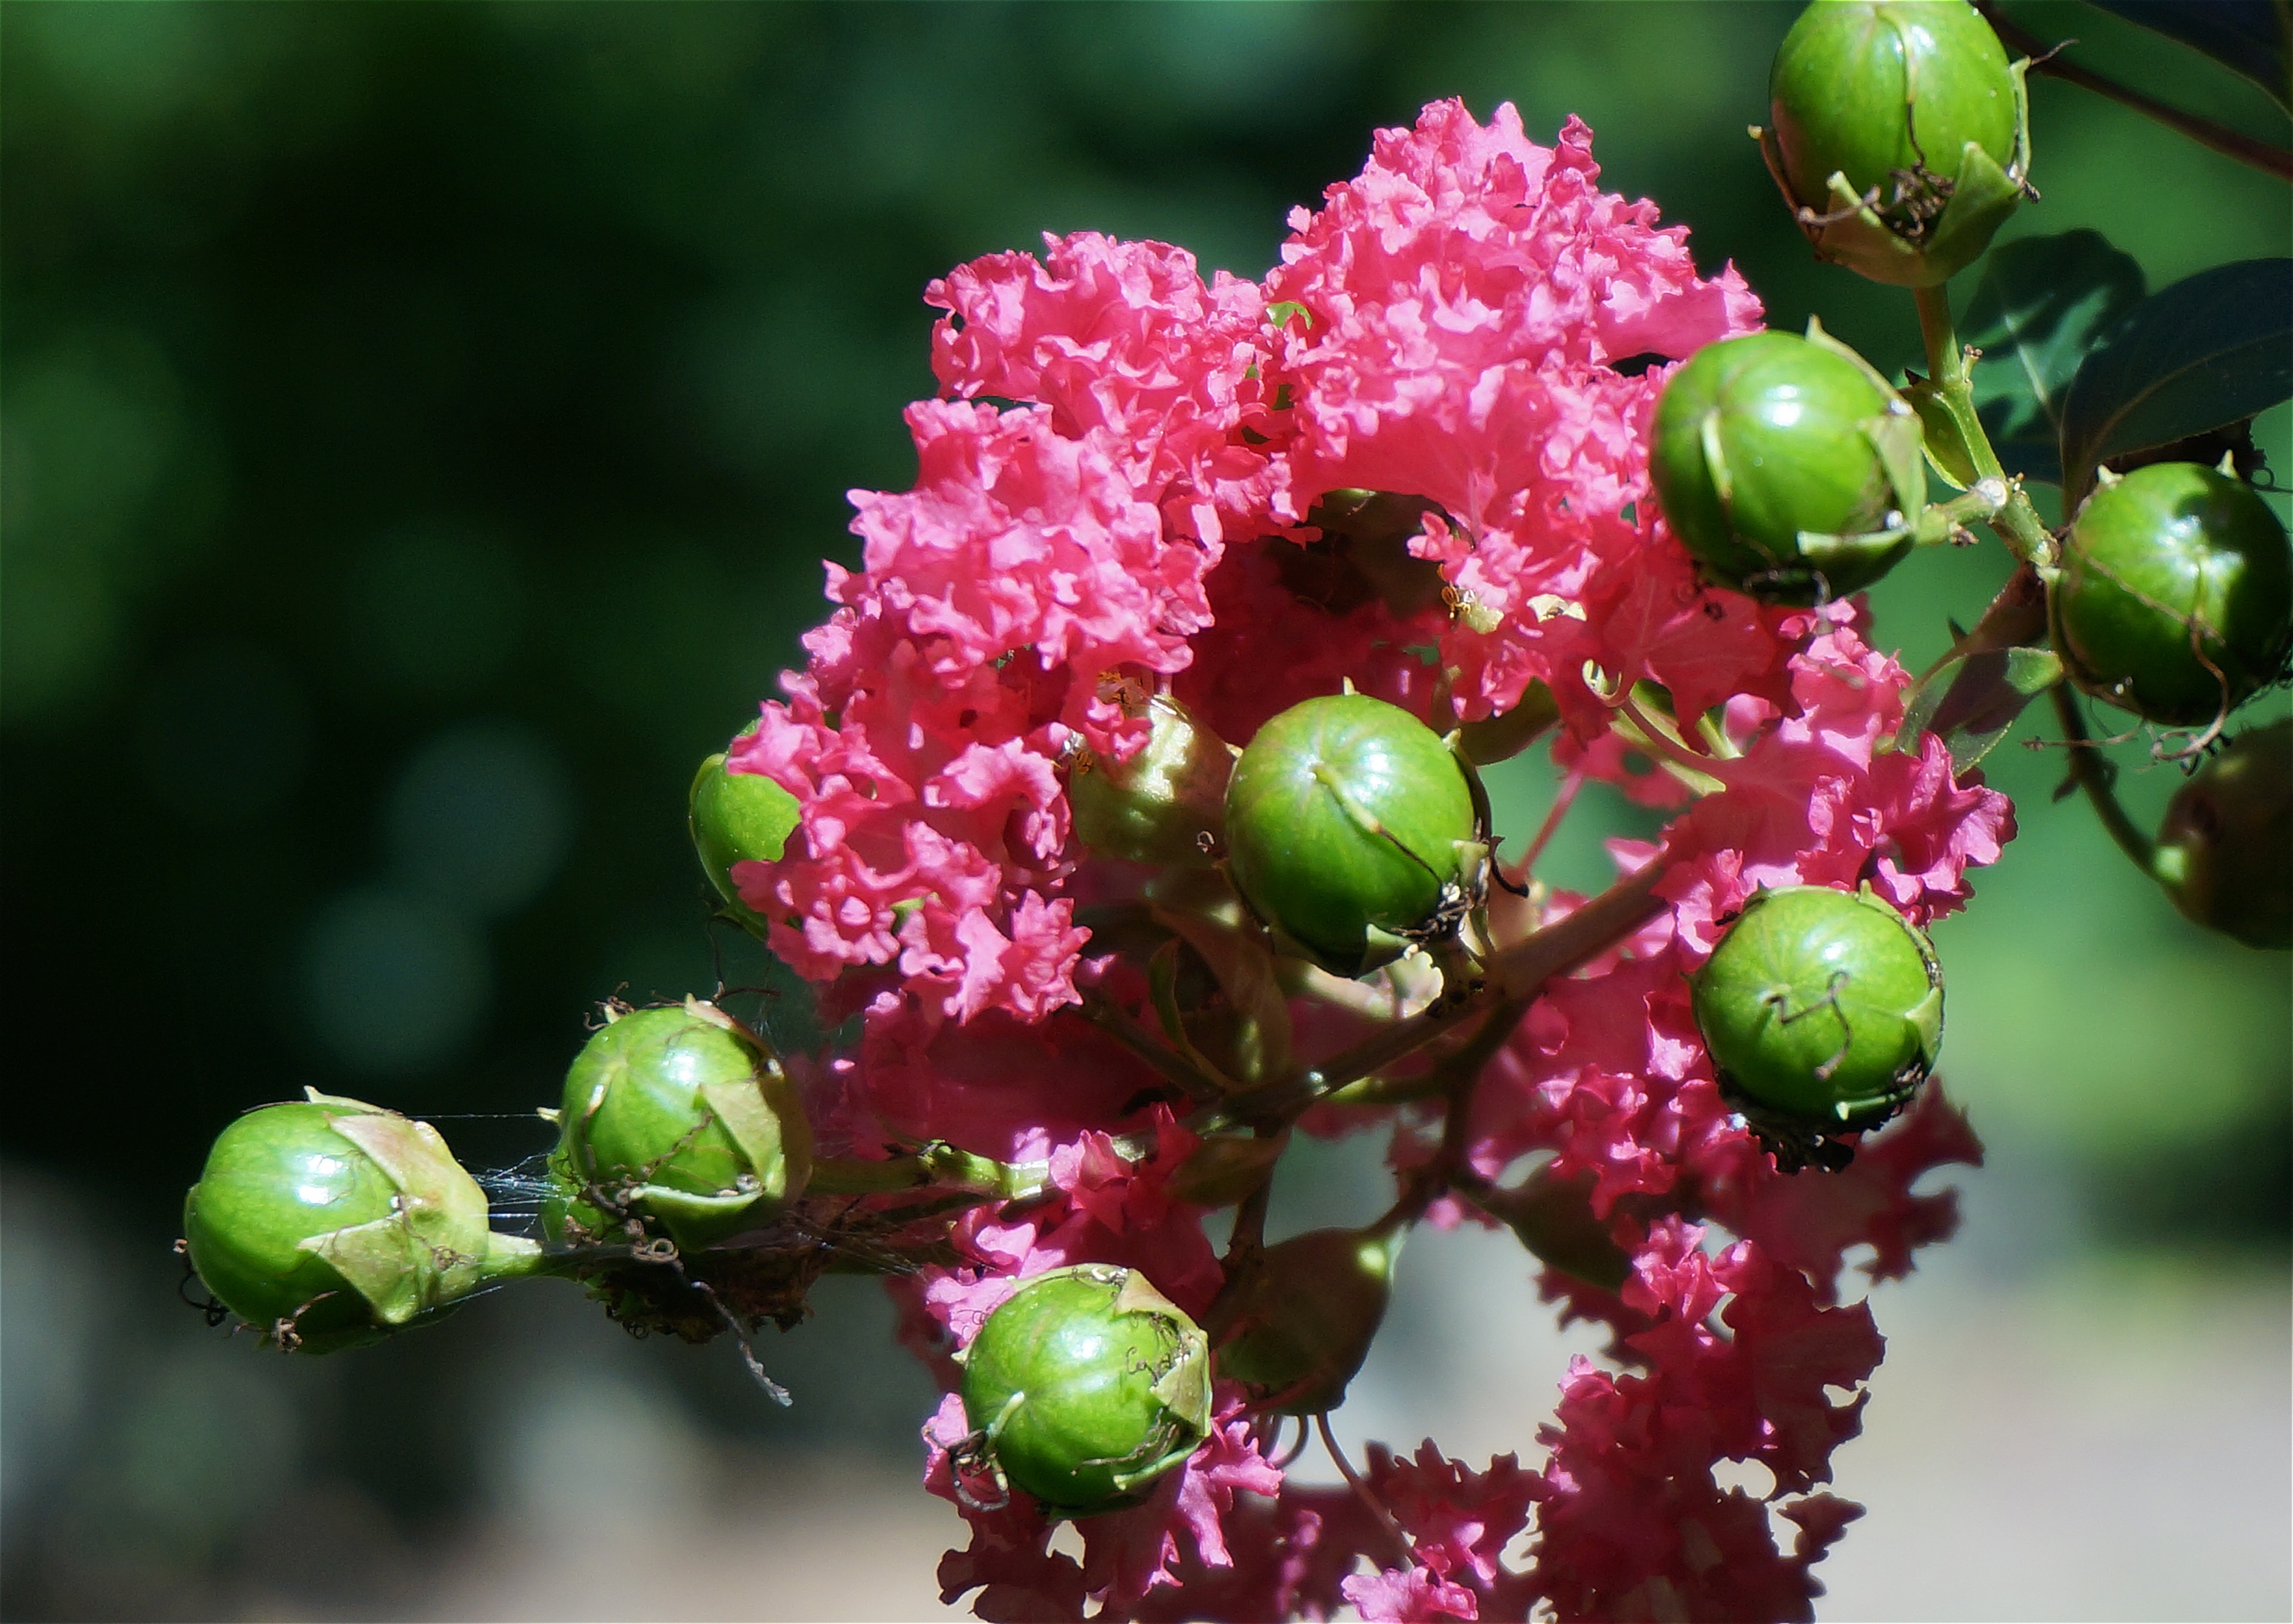
tree, nature, branch, blossom, plant, fruit, berry, flower, bloom, summer, food, red, produce, evergreen, botany, garden, pink, flora, shrub, macro photography, crepe myrtle, flowering plant, seed pods, crepe myrtle with seed pods, woody plant, land plant